Scale Lane Footbridge

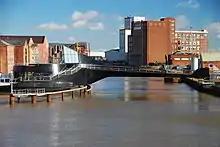
Footbridge Scale Lane Staith to Tower Street

The bridge is cantilevered and it curves upwards to allow small boats to pass beneath and swings open to allow larger boats past. Large gears and electric bevel gears are engaged for the opening and closing mechanism. The main pivot point for the bridge is a hub. The bridge rotates slowly laterally, allowing pedestrians to remain on the bridge while it is rotating. The design includes a barrier on the western side to prevent entry, while, on the eastern side, pedestrians can step on and off the bridge while it is in motion. The speed of the bridge opening and closing is per second. The bridge weighs and has a capacity of 1,000 people per crossing. It is long and the cantilevered portion is long. From above, the bridge looks like an apostrophe. Locals say that the bridge looks like the flipper in a pinball game. Rowan Moore from "The Guardian" has said the bridge is designed in the style of Santiago Calatrava. The bridge allows pedestrians and cyclists, but prohibits motorised vehicles.